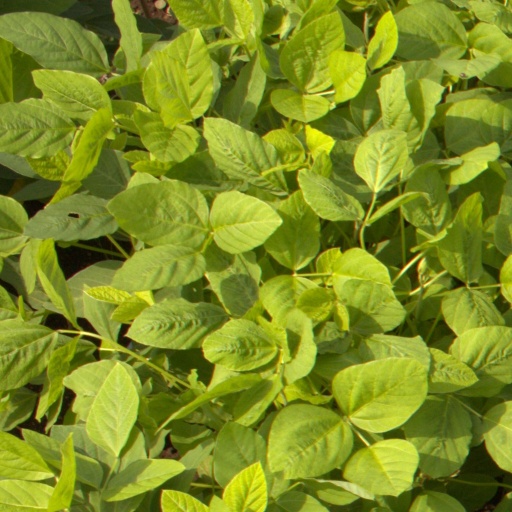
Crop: soybean